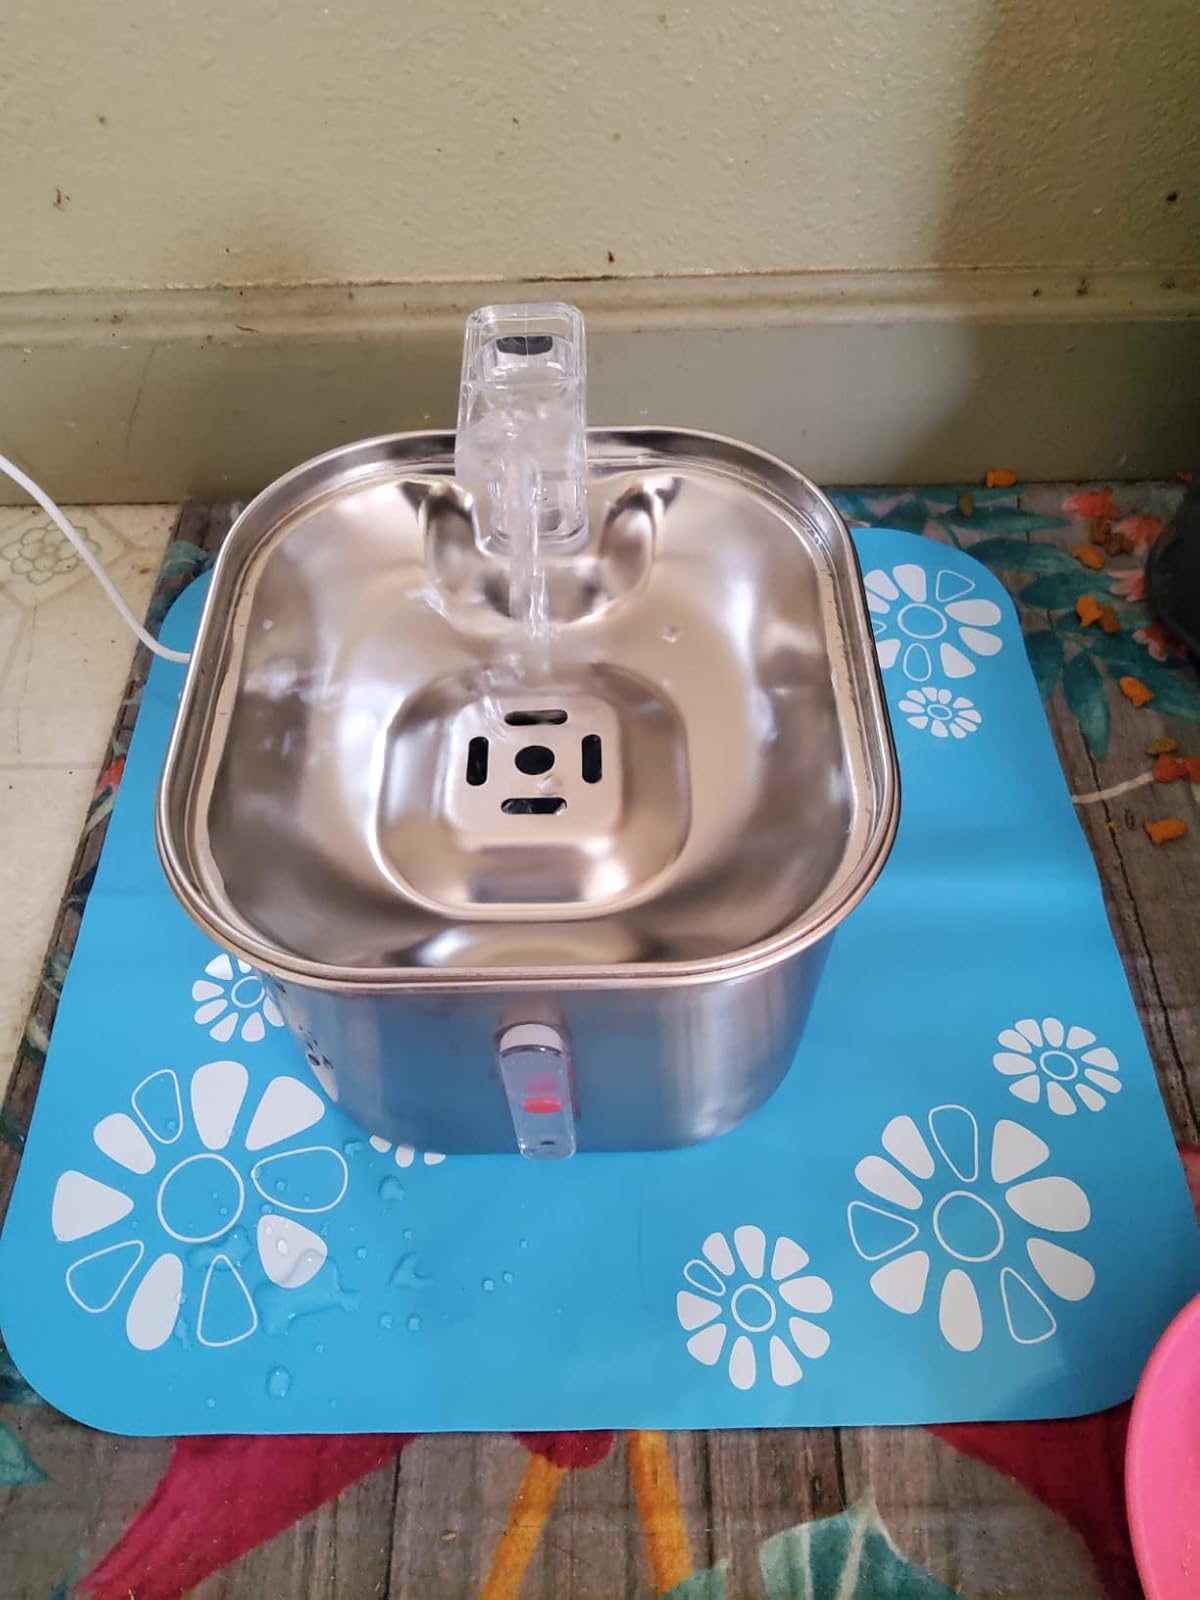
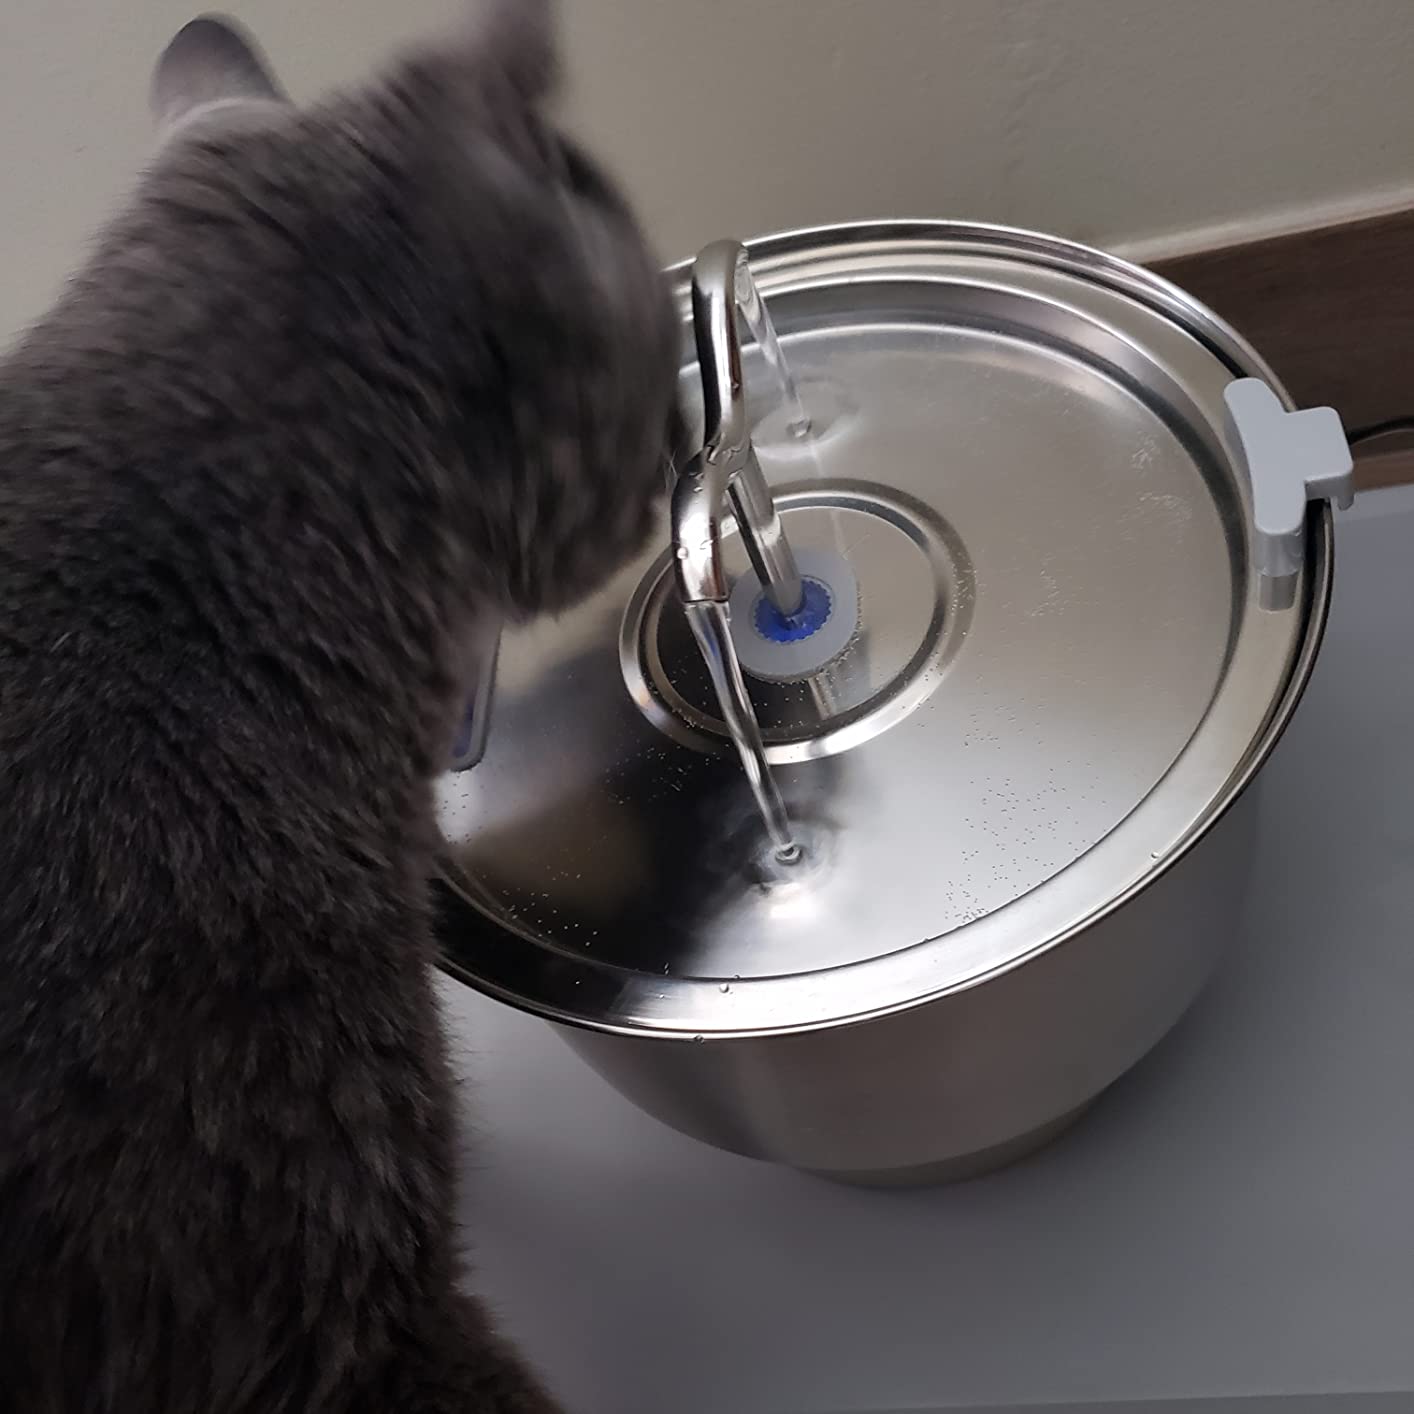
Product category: items_bowl
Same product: no